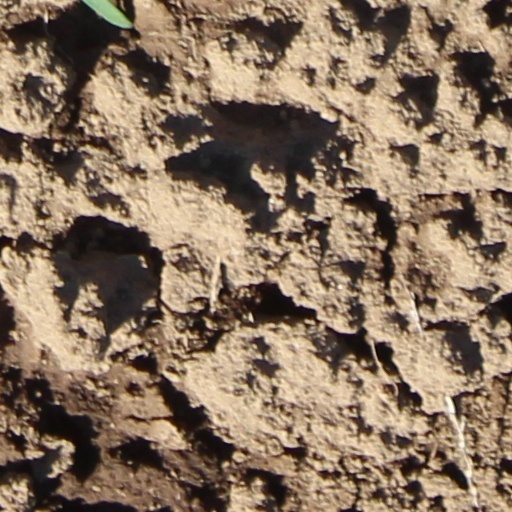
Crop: wheat